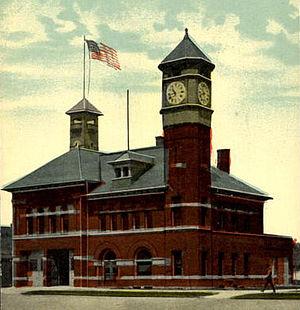
Alma est une ville située dans le comté de Gratiot, dans l’État du Michigan, aux États-Unis. Selon le recensement de 2000, sa population est de 9 275 habitants.